New England Southern Railroad

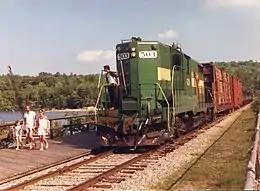
New England Southern Railroad #503 heads north through Weirs Beach in 1987 with freight bound for Rochester Shoe Tree in Ashland. Alan Thomas photo, Rick Kfoury collection.

In 1985 the railroad purchased its first two non-leased locomotives, an EMD GP18, #503, and an EMD GP7, #302, from the bankrupt Chicago, Rock Island and Pacific Railroad. The locomotives were painted in a green and yellow scheme and went to work immediately. 302 was originally slated to work on the B&M trackage near Worcester with access to Gardner, but that deal fell through when the Providence & Worcester Railroad objected. Access to trackage between Manchester and Boscawen had bolstered the railroad's yearly carloads from 250 to nearly 2,750, much of which was due to Blue Seal Feeds at Bow Junction, and International Salt in Bow. In the late 1980s the railroad was also operating a Reload on former B&M branch in Chicopee Falls, Massachusetts for Georgia Pacific, and provided rail-plant maintenance and on-site switching at the SD Warren Paper Mill in Skowhegan, Maine. NEGS also performed various maintenance-of-way contracts around New England, in MA, ME, NH and VT. Less fortunate, was a proposed significant aggregate move from Columbia Falls-Centerville, Maine area, west to deep water near Bucksport, over the former Maine Central's Calais Branch of Maine DOT, which fell through. A 1988 bid on the ex-Grand Trunk line in Maine, New Hampshire and Vermont, went instead to the St. Lawrence & Atlantic Railroad.